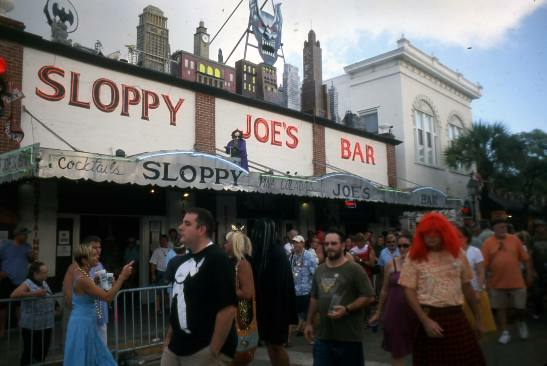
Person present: Yes